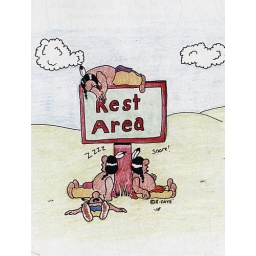
Cate says he is inspired by road signs and thinks about the result if he interpreted them literally.